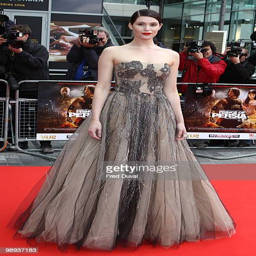
actor attends the world premiere